Bruniquel Cave

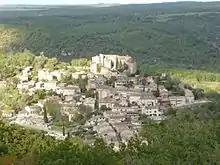
The village of Bruniquel

The artificial ring structures made of broken stalagmites now have been dated by uranium series dating as 176.5 (±2.1) thousand years old, with 2σ uncertainties (95.5% probability). There are two annular structures, one 6.7 by 4.5 metres (ellipse major/minor axes), and the other 2.2 by 2.1 metres (ellipse major/minor axes), composed of one to four aligned layers of stalagmites, with some small pieces placed inside the layers to support them. Some stalagmites were placed vertically against the rings, possibly as reinforcement. There are also four stacks of stalagmites measuring between 0.55 and 2.60 metres in diameter, two of which were inside the large ring and two outside it. Approximately 400 stalagmite pieces (called "speleofacts" by the researchers) were used in the construction of the structure, with a total length of 112.4 metres and weight of approximately 2.2 tons.